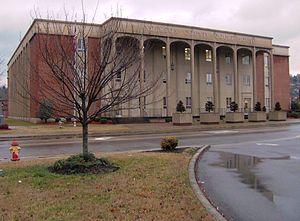
Le comté d'Anderson est un comté de l'État américain du Tennessee. Il comptait 71 330 habitants en 2000, et sa population a atteint 75 129 habitants au recensement de 2010. Son siège est Clinton.